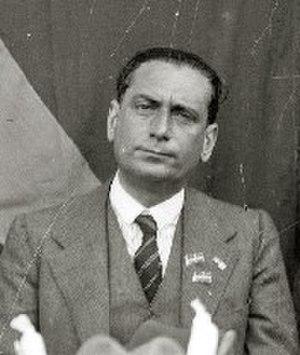
Manuel Carrasco i Formiguera, né à Barcelone le 3 avril 1890 et mort à Burgos le 9 avril 1938, est un avocat et homme politique catalan d'idéologie démocrate chrétienne et catalaniste.